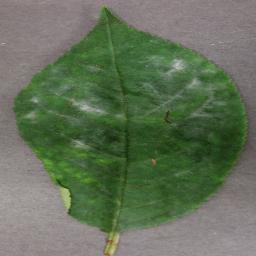
Label: Cherry___Powdery_mildew